Creative disruption

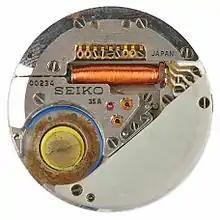
Quartz movement of the Seiko Astron, 1969 early in the quartz crisis

Creative disruption (disruption concept in a creative context) was introduced in 1992 by TBWA's chairman Jean-Marie Dru. It refers to a radical change in a marketplace brought about by the overturning of existing conventions.